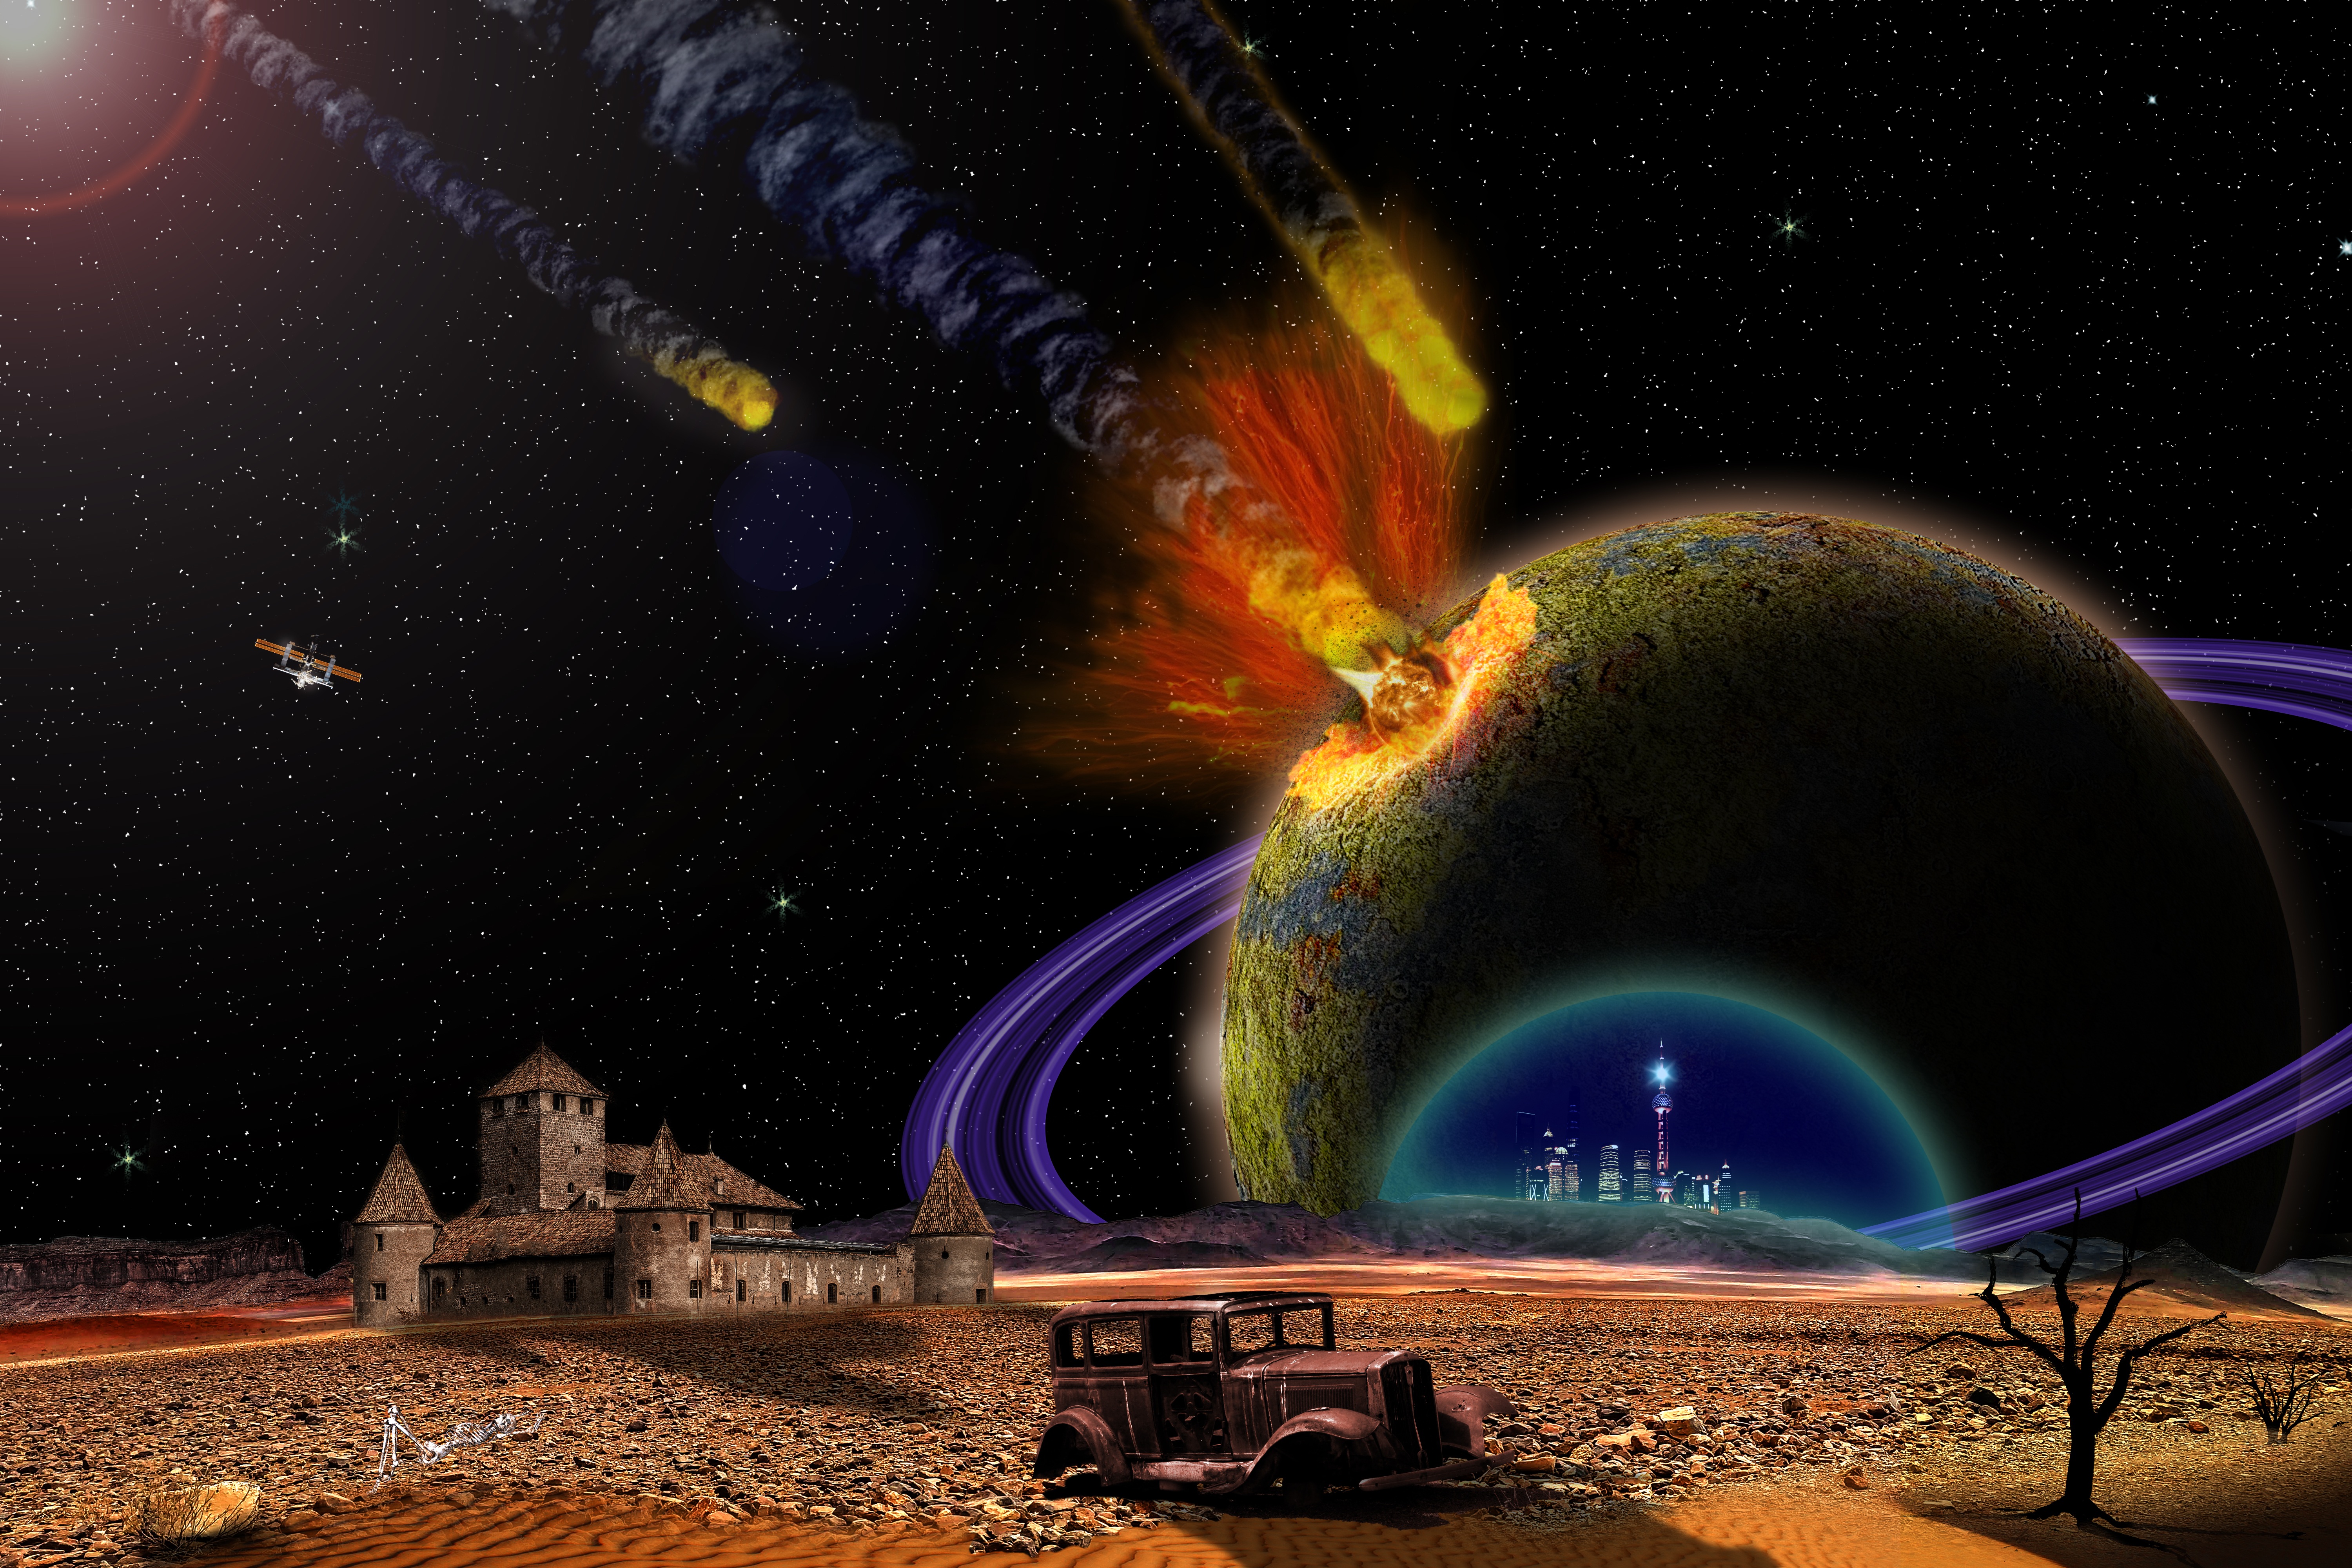
night, atmosphere, space, explosion, outer space, theatre, impact, astronomy, earth, universe, planet, fireball, destruction, debris, meteorite, screenshot, end of the world, end time, astronomical object, special effects, armageddon, atmosphere of earth, computer wallpaper, end of admoria